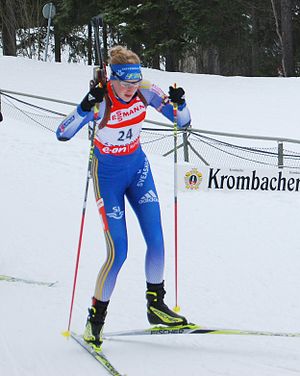
Helena Ekholm
Helena Ekholm på jagtstarten ved VM i Östersund 2008
Hanna Helena Ekholm i Helgum, Sollefteå kommun, ca. 400 km nord for Stockholm, er en svensk skiskytte der indstillede karieren i 2012. Ekholm har vundet to individuelle VM-guld og tre individuelle VM-bronze. Desuden har hun vundet tre VM-medaljer i mixed-stafet. Hun vandt den samlede World Cup i skiskydning sæsonen 2008/2009. I 2009 fik hun Jerringprisen samt Svenska Dagbladets guldmedalje. Hun blev kåret til årets idrætskvinde i Sverige i 2009.